Seven Sleepers

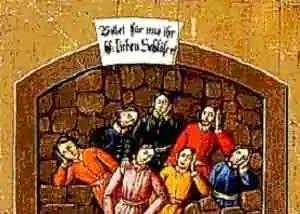
A 19th century German votive painting of the Seven Sleepers. The writing says "Bittet für uns Ihr hl. sieben Schläfer" ("Pray for us, Holy Seven Sleepers").

The story rapidly attained a wide diffusion throughout Christendom. It was popularized in the West by Gregory of Tours, in his late 6th-century collection of miracles, "De gloria martyrum" ("Glory of the Martyrs)". Gregory claimed to have gotten the story from "a certain Syrian interpreter" ("Syro quidam interpretante"), but this could refer to either a Syriac- or Greek-speaker from the Levant. During the period of the Crusades, bones from the sepulchres near Ephesus, identified as relics of the Seven Sleepers, were transported to Marseille, France, in a large stone coffin, which remained a trophy of the Abbey of St Victor, Marseille.